Paul Larson (American football)

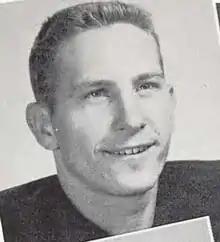
Larson from 1954 "Blue and Gold"

Paul Leroy Larson (March 19, 1932 – October 29, 2022) was an American football player. A native of Turlock, California, Larson played college football at the quarterback position for the California Golden Bears football team. He was selected by the Football Writers Association of America as the first-team quarterback on its 1954 College Football All-America Team. He was selected by the Chicago Cardinals in the eighth round (86th overall pick) of the 1954 NFL draft and played for the Cardinals in five games during the 1957 NFL season. He later appeared in one game for the Oakland Raiders in 1960.